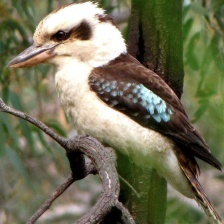
Species: KOOKABURRA
Scientific name: DACELO